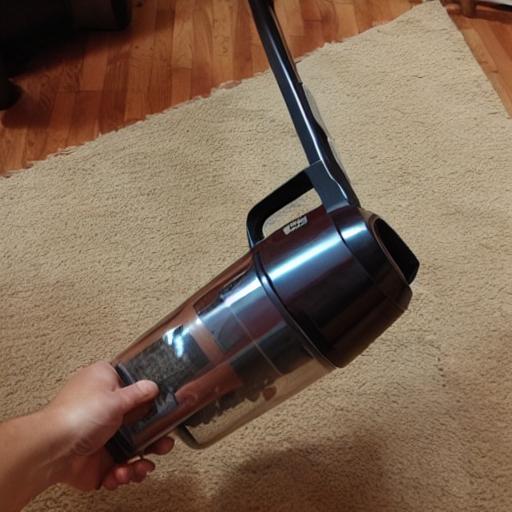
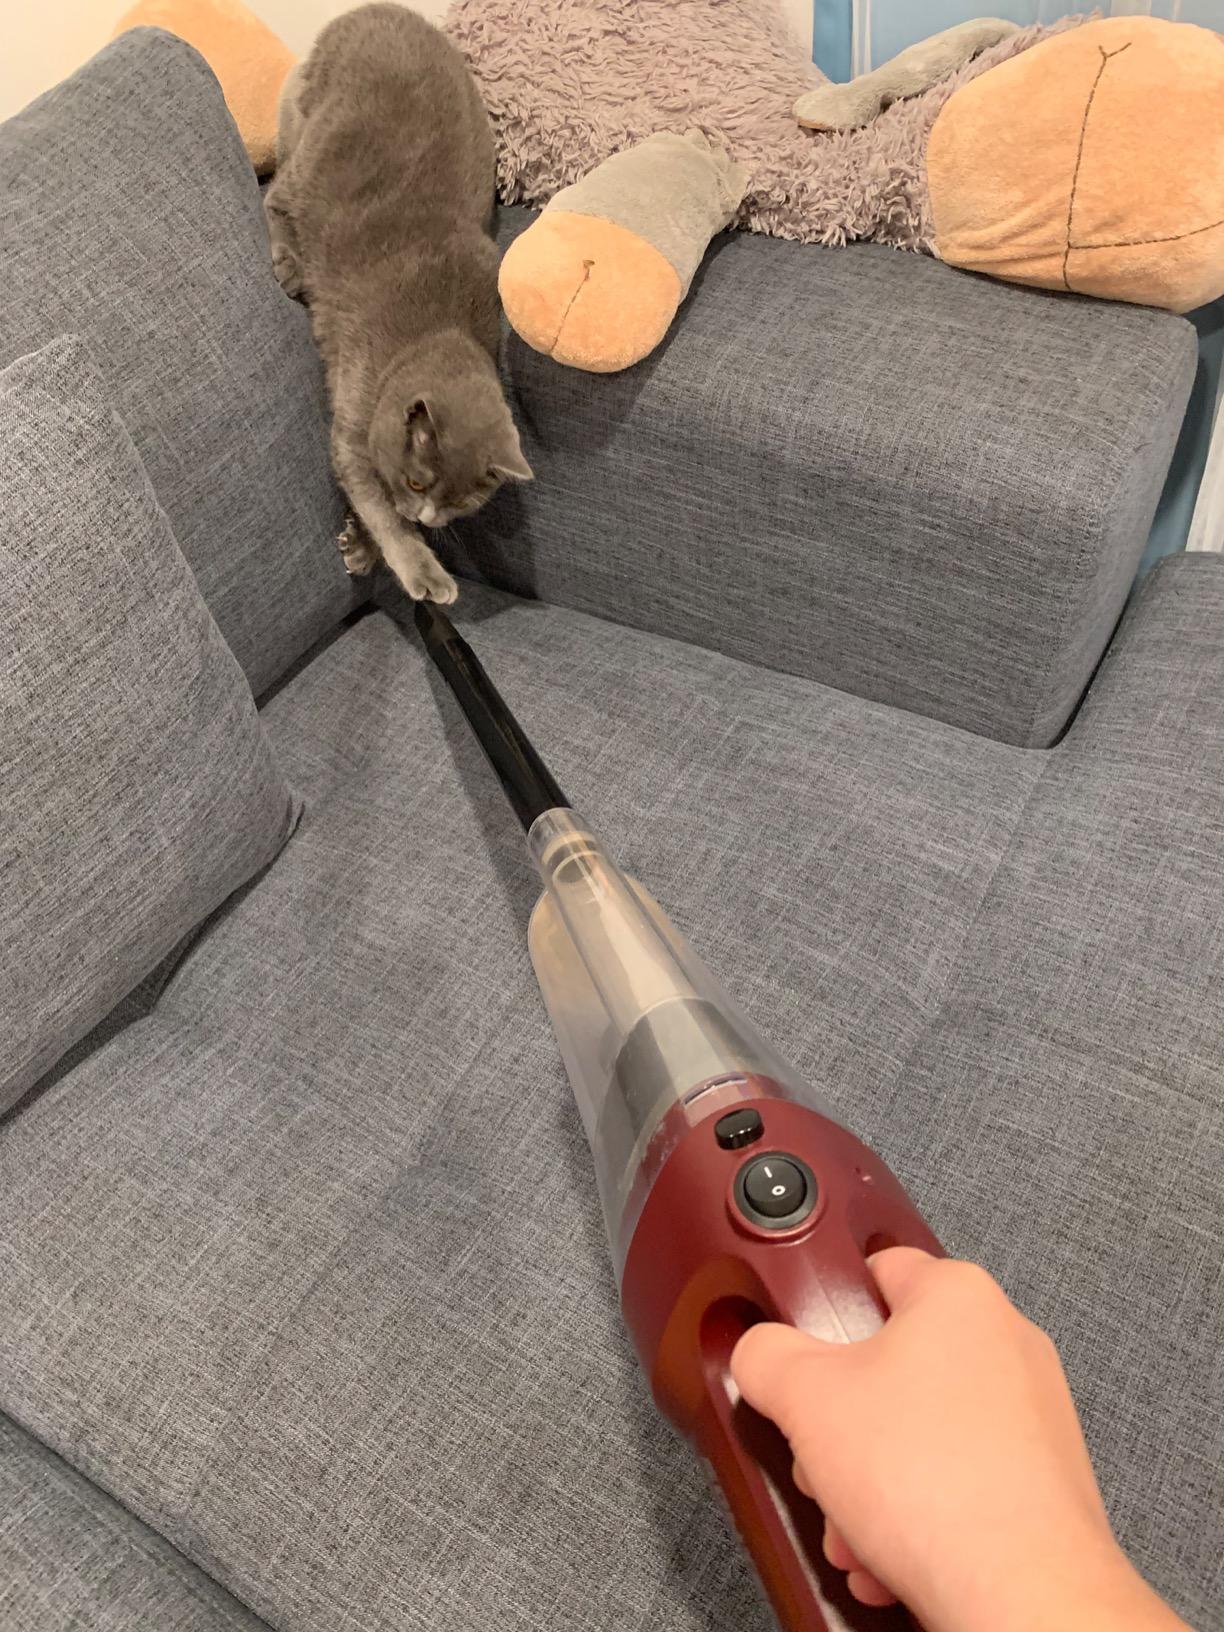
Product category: items_vacuum
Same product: no